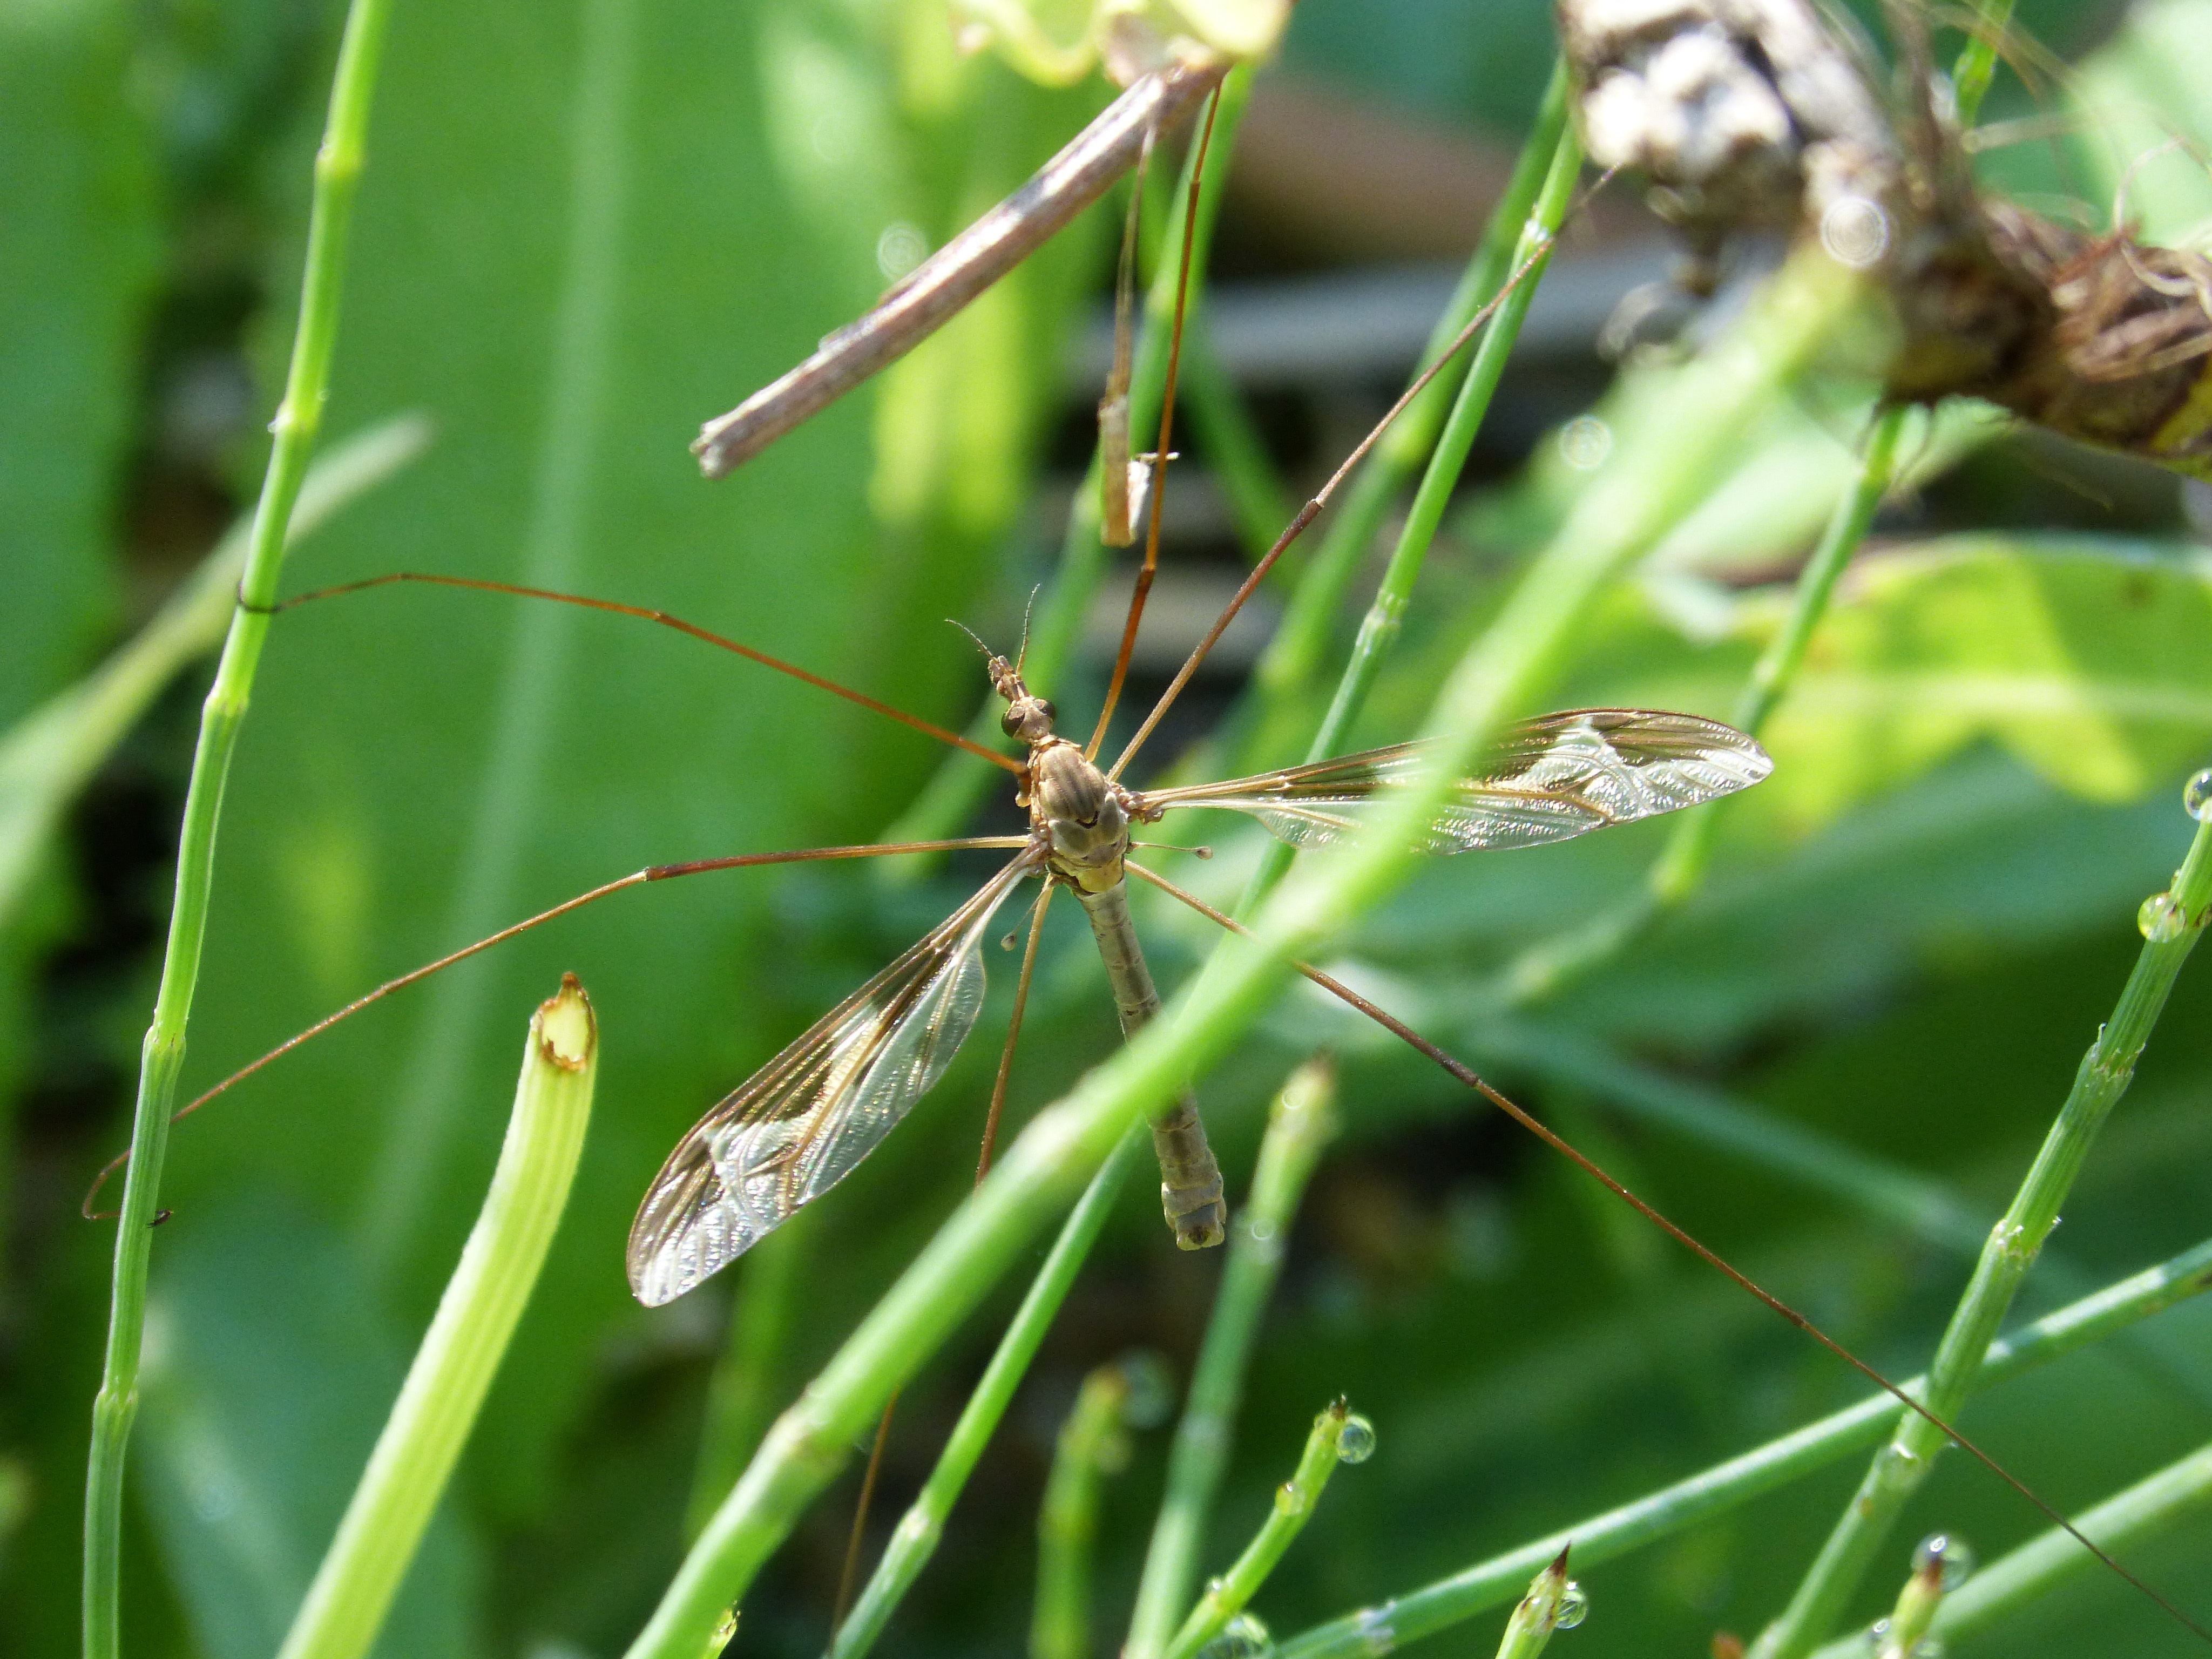
grass, plant, meadow, leaf, flower, green, insect, botany, flora, fauna, invertebrate, close up, detail, mosquito, sting, moisture, macro photography, flowering plant, long legged insect, grass family, plant stem, land plant